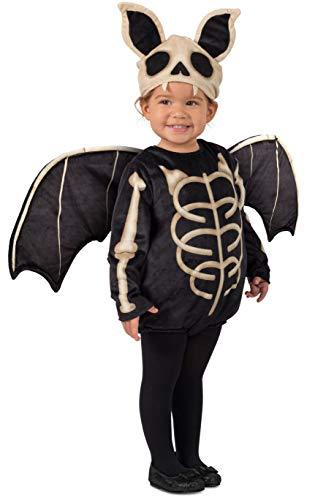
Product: Princess Paradise Skele-Bat Child's Costume, Small
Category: Clothing, Shoes & Jewelry | Costumes & Accessories | Kids & Baby | Girls | Costumes
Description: Great Condition.
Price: $40.20
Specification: ProductDimensions:17x16x2inches|ItemWeight:1pounds|ShippingWeight:1.33pounds(Viewshippingratesandpolicies)|ASIN:B07BZYBC94|Itemmodelnumber:PP4733_S|Manufacturerrecommendedage:36months-4years